Retreat to Montalban

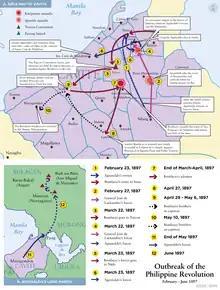

The Retreat to Montalban occurred during the Philippine Revolution after the 1897 Battle of Naic southwest of Cavite when Philippine General Emilio Aguinaldo's and his forces retreated to Puray, Montalban on June 14. The Spanish pursued the Katipunero forces retreating towards central Luzon, killing many of the revolutionaries. However, the retreat finally ended when Aguinaldo and the Filipinos won the Battle of Mount Puray, from which he would make his temporary headquarters, relocating it again to Norzagaray and Angat, until finally reaching the caves of Biak-na-Bato on June 24, 1897, and making it the new revolutionary headquarters.